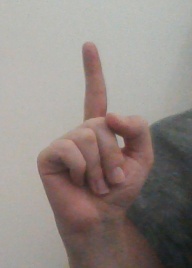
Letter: bb